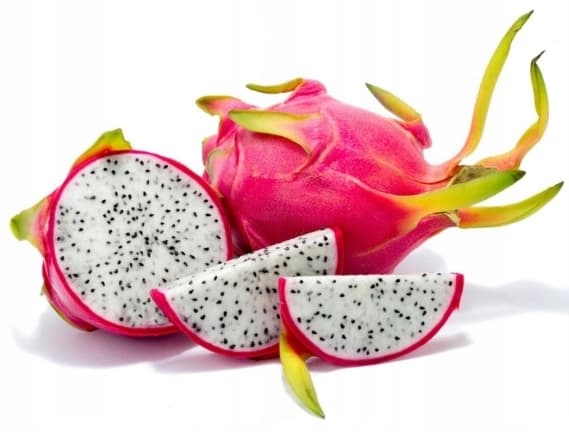
ZIELENIAK Dragon fruit (pitaja) 1 szt.. 99,96 zl/kg
Codzienne dostawy do naszego magazynu z wyłączeniem niedziel i świąt gwarantują zawsze świeże produkty.
Brand: Polskie Produkty
Category: Food, Beverages & Tobacco > Food Items > Fruits & Vegetables > Fresh & Frozen Fruits > Pitahayas